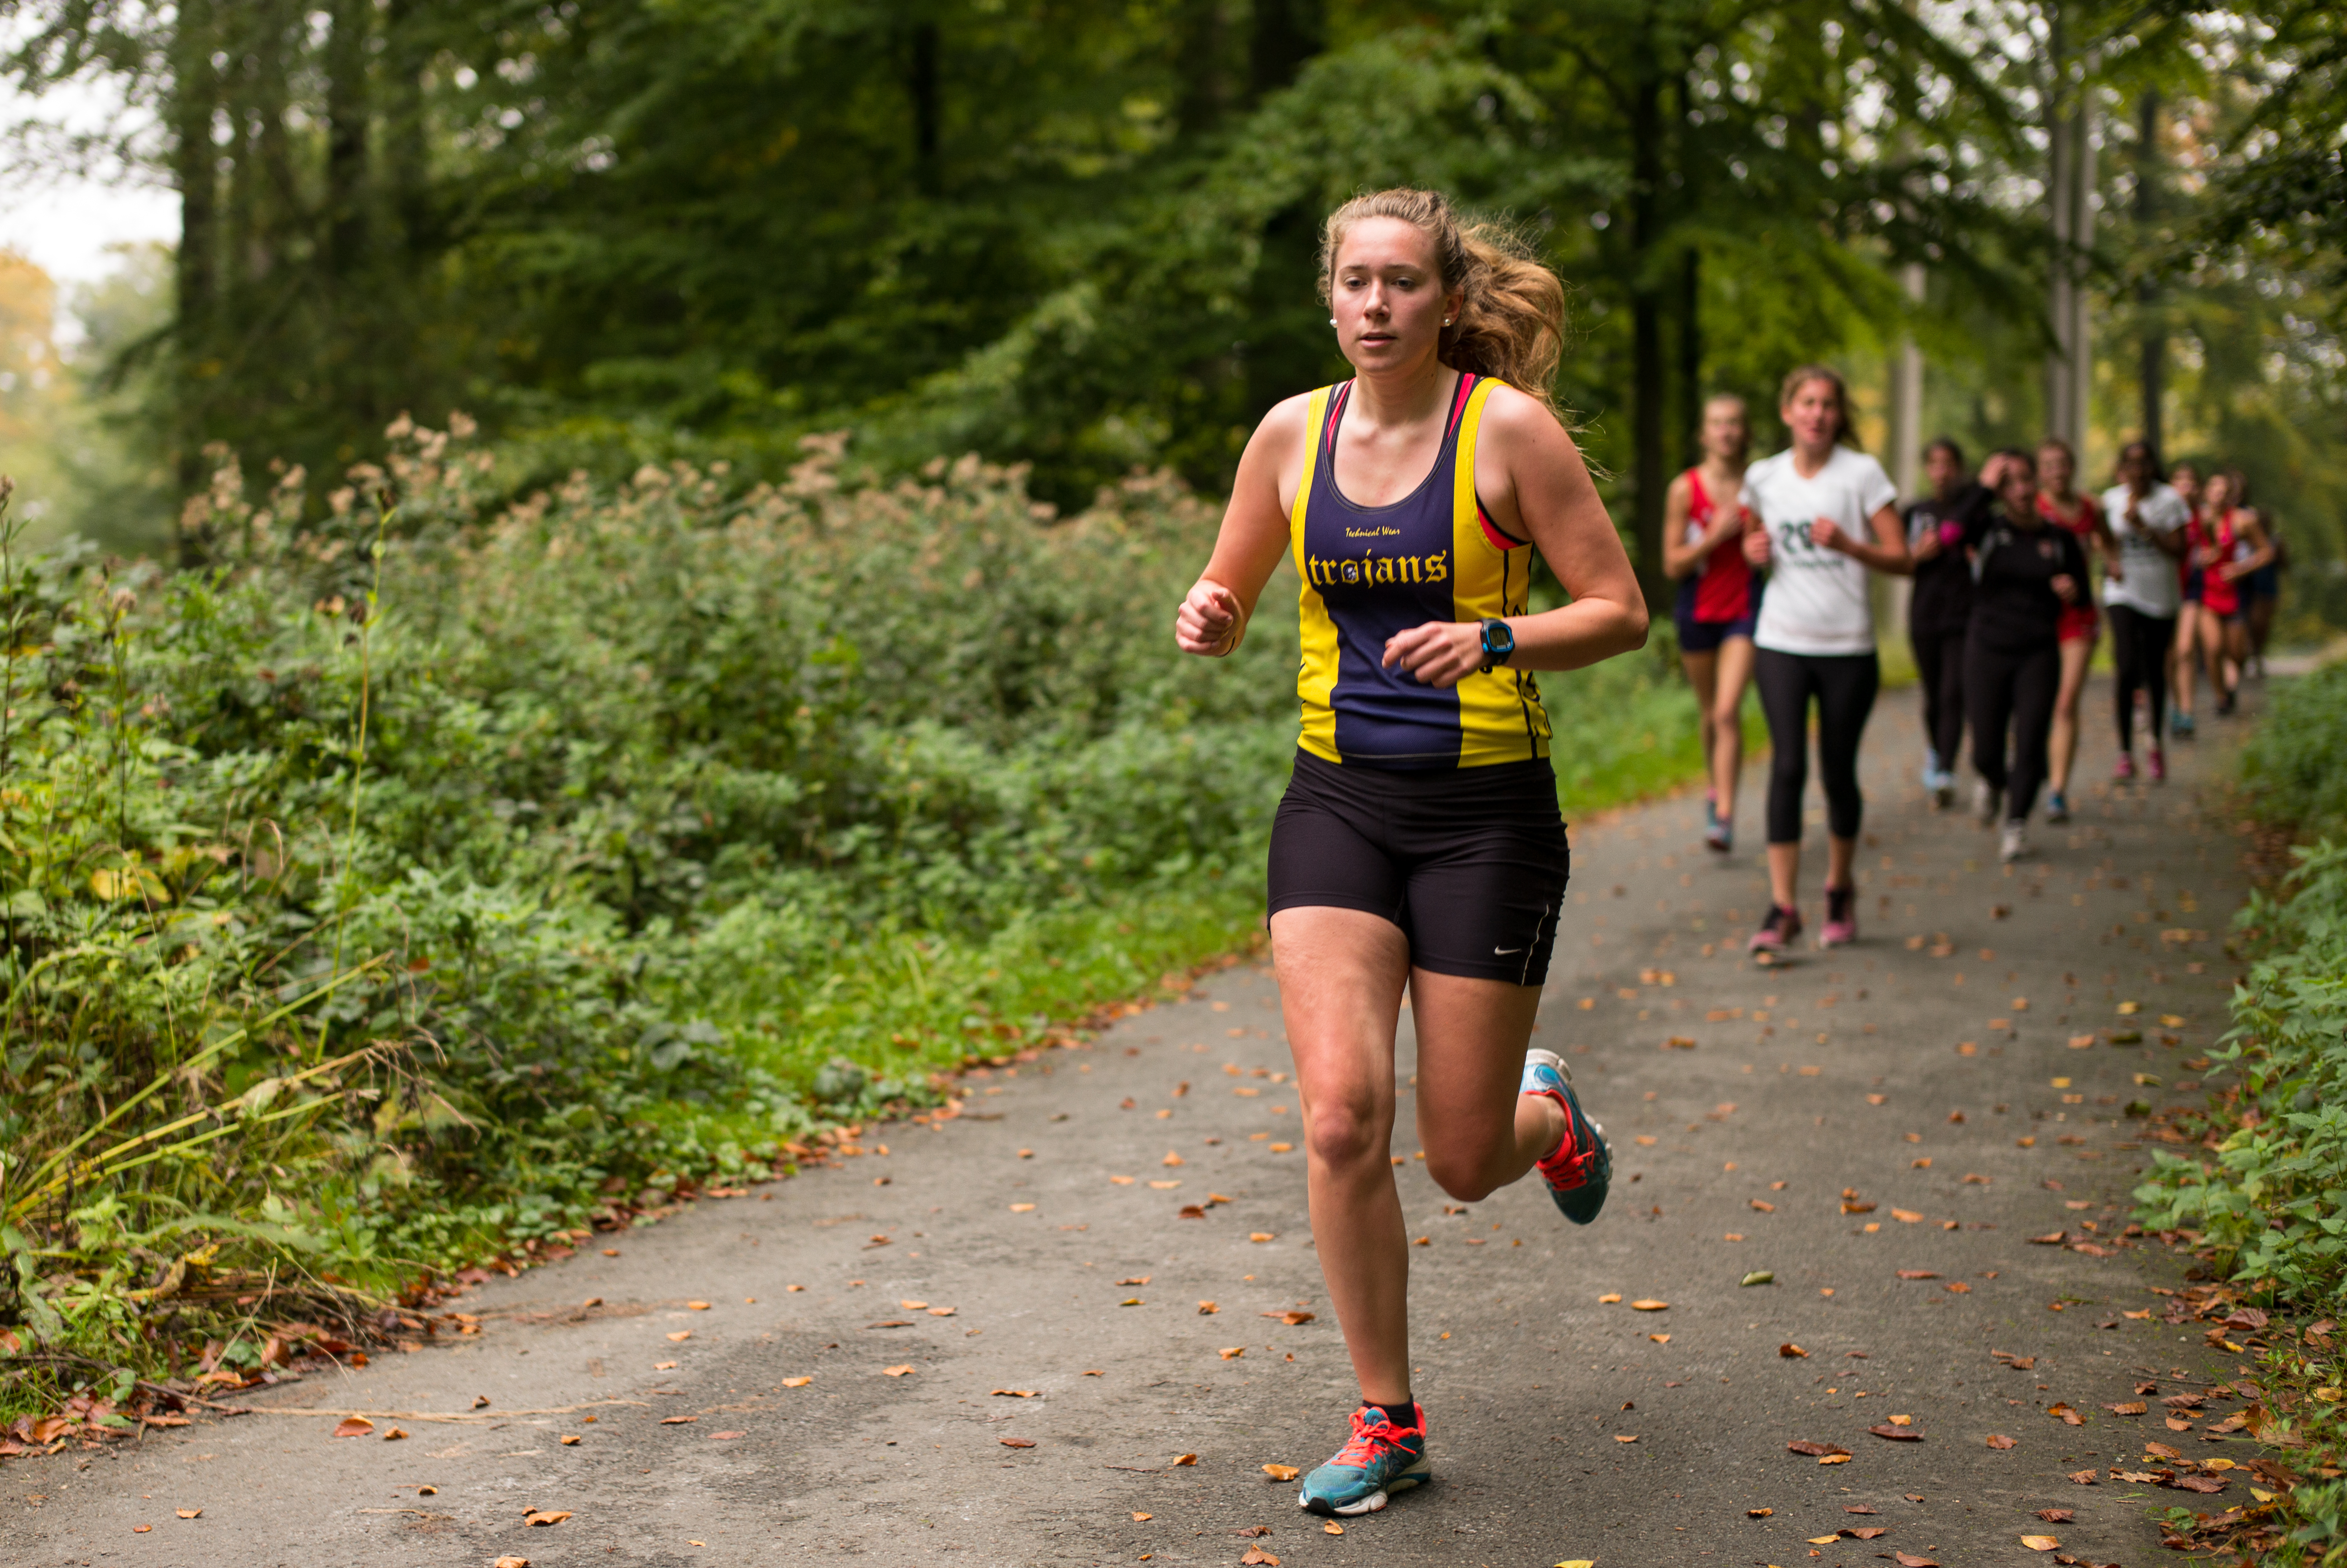
person, running, country, photo, recreation, portrait, high, jogging, cross, belgium, race, hague, netherlands, international, girls, brussels, m, american, team, sports, 50, school, runners, endurance, junior, leica, 240, summilux, varsity, athletics, athletes, meet, xc, physical exercise, outdoor recreation, human action, individual sports, endurance sports, ultramarathon, duathlon, long distance running, cross country running